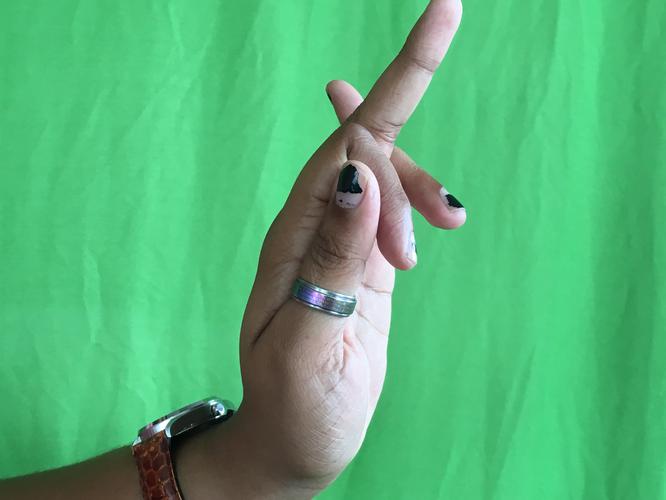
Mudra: Shukatundam
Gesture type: single_hand